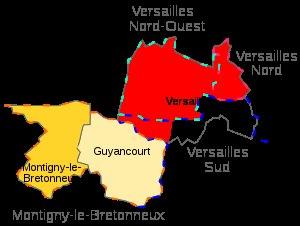
La première circonscription des Yvelines est l'une des 12 circonscriptions législatives françaises que compte le département des Yvelines situé en région Île-de-France. Elle comprend les villes de Montigny-le-Bretonneux et Guyancourt, et la majorité de Versailles.